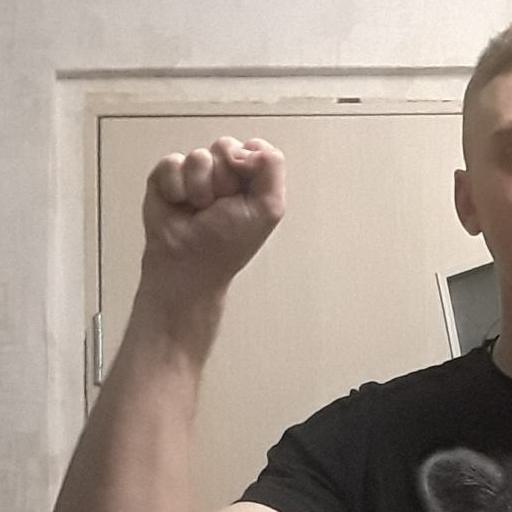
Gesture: fist